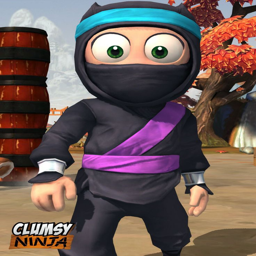
the photo of my ninja .